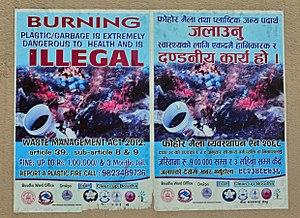
Deux affiches rappelant (ici au Népal, en anglais et en népalais) que le brûlage des déchets à l'air libre est interdit et &#32
Le brûlage à l'air libre désigne l'élimination de divers types de déchets par des feux ouverts à l'extérieur.